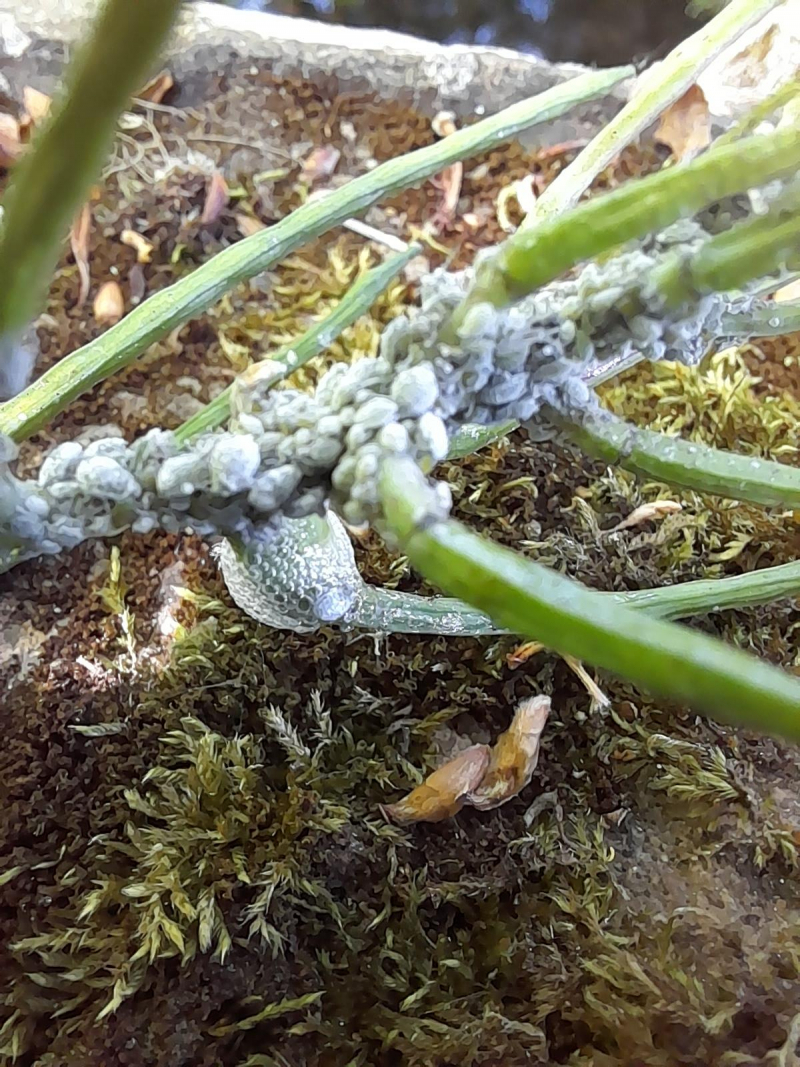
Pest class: cabbage_aphid